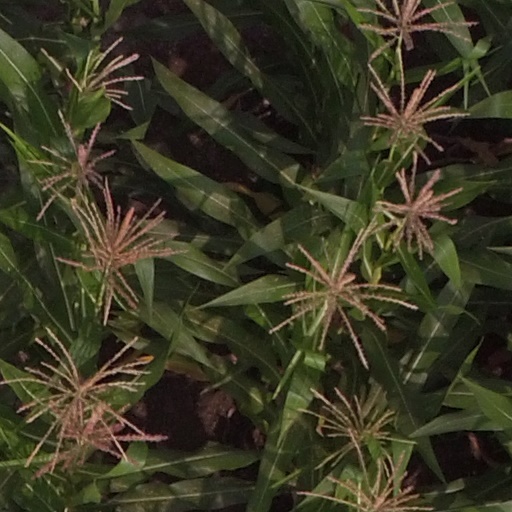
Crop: maize; corn